Joseph Freiherr von Eichendorff

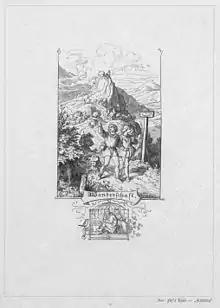
"Wanderschaft" by Ludwig Richter, illustration for Eichendorff's poem "The Happy Wanderer", woodcut 1858–61

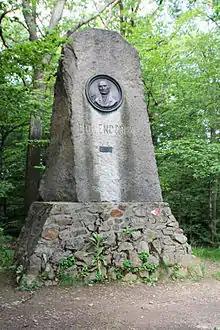
Eichendorff monument in Prudnik, erected in 1911

The titles of Eichendorff's poems show that, besides the motif of wandering, the two other main motifs of his poetry were the passing of time (transience) and nostalgia. Time, for Eichendorff, is not just a natural phenomenon but, as Marcin Worbs elaborated: "Each day and each of our nights has a metaphysical dimension." The morning, on the other hand, evokes the impression that "all nature had been created just in this very moment," while the evening often acts as a "mysterium mortis" with the persona pondering transience and death.